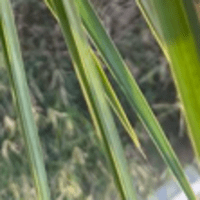
Label: Healthy sample